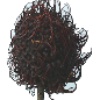
Label: Rambutan 1